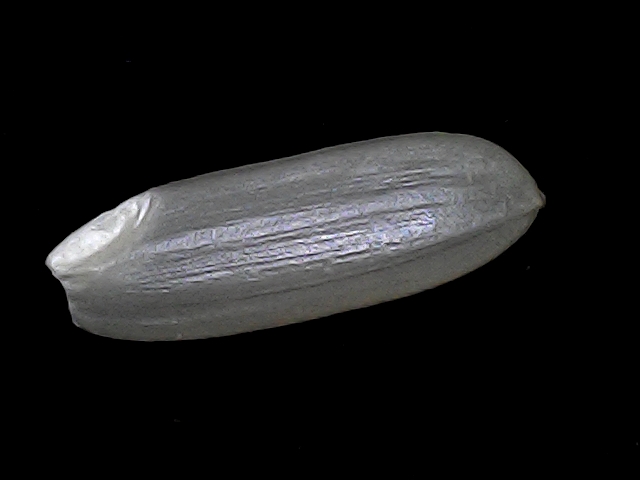
Rice variety: BRRI67